Regina Egea

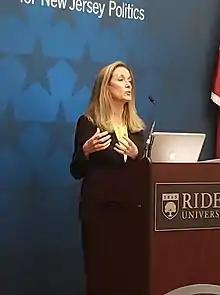
Regina Egea at Rider University

Regina M. Egea served as chief of staff to governor of New Jersey Chris Christie. She was appointed in December 2013 and resigned in April 2016. She is the president of Garden State Initiative, a public policy think tank based in Morristown, New Jersey, which was founded in 2017.